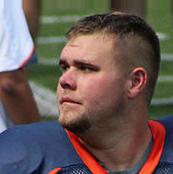
Age: 23